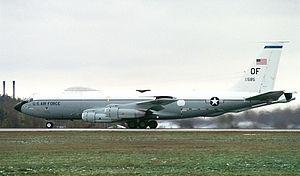
Le Boeing EC-135 est un avion servant de poste de commandement aéroporté et relais de communication, une sous-version servant de plateforme de suivi et de télémétrie, dérivé du C-135 Stratolifter. Il est utilisé par l'USAF jusqu'en 2000.